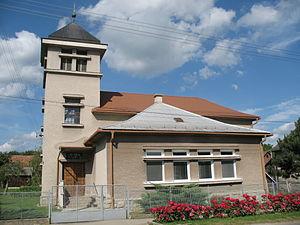
Dežerice est un village de Slovaquie situé dans la région de Trenčín.